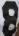
Number: 8